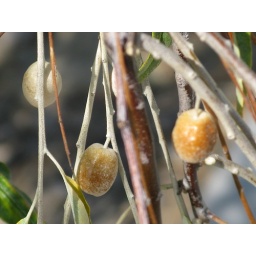
slightly salted eucalyptus fruits in the boat launch parking lot at the southern end of the Great Salt Lake